Lupe Fiasco

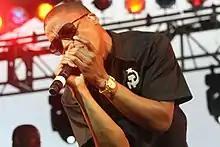
Fiasco performing in Commerce City, Colorado, on July 19, 2008.

"Lupe Fiasco's The Cool" was very well received by critics and was referred to as "one of the year's best hip-hop albums" by "The New York Times". "Superstar", a semi-autobiographical account of his rise to fame, was released as the first single from the album, and peaked at number 10 on the "Billboard" Hot 100. Baseball's Hanley Ramírez, Troy Tulowitzki, Ryan Zimmerman, Gerald Laird and Ryan Braun have used "Superstar" as their at-bat song. The album's second single (released in the UK in April 2008) was "Paris, Tokyo" – a song based around Fiasco's experiences of touring the world between his first and second albums. Moreover, in 2007 it was revealed that Fiasco, Kanye West and Pharrell Williams had formed a group called Child Rebel Soldier. CRS initially released one single, entitled "US Placers" and featuring a Thom Yorke sample. In an interview with "The Village Voice", Fiasco revealed that he was writing a novel about a window washer, aptly titled "Reflections of a Window Washer". In 2008, Fiasco and his band 1500 or Nothin joined Kanye West's Glow in the Dark Tour which also featured Rihanna and N.E.R.D. The tour stopped in several cities, including his hometown of Chicago. In 2008, MTV named Fiasco the 7th Hottest MC in the Game and announced that he was remixing "The Cool" with French electro house act Justice.